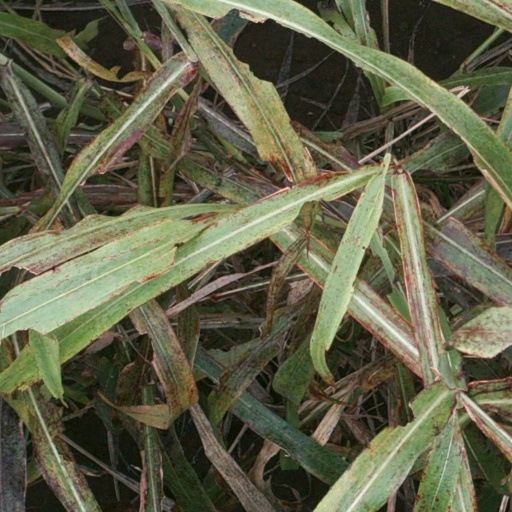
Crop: sorghum